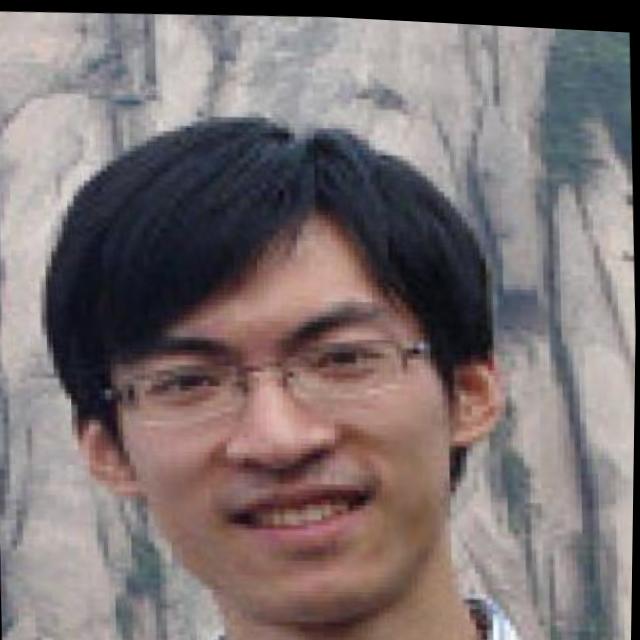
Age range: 21-44